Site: brandenburg
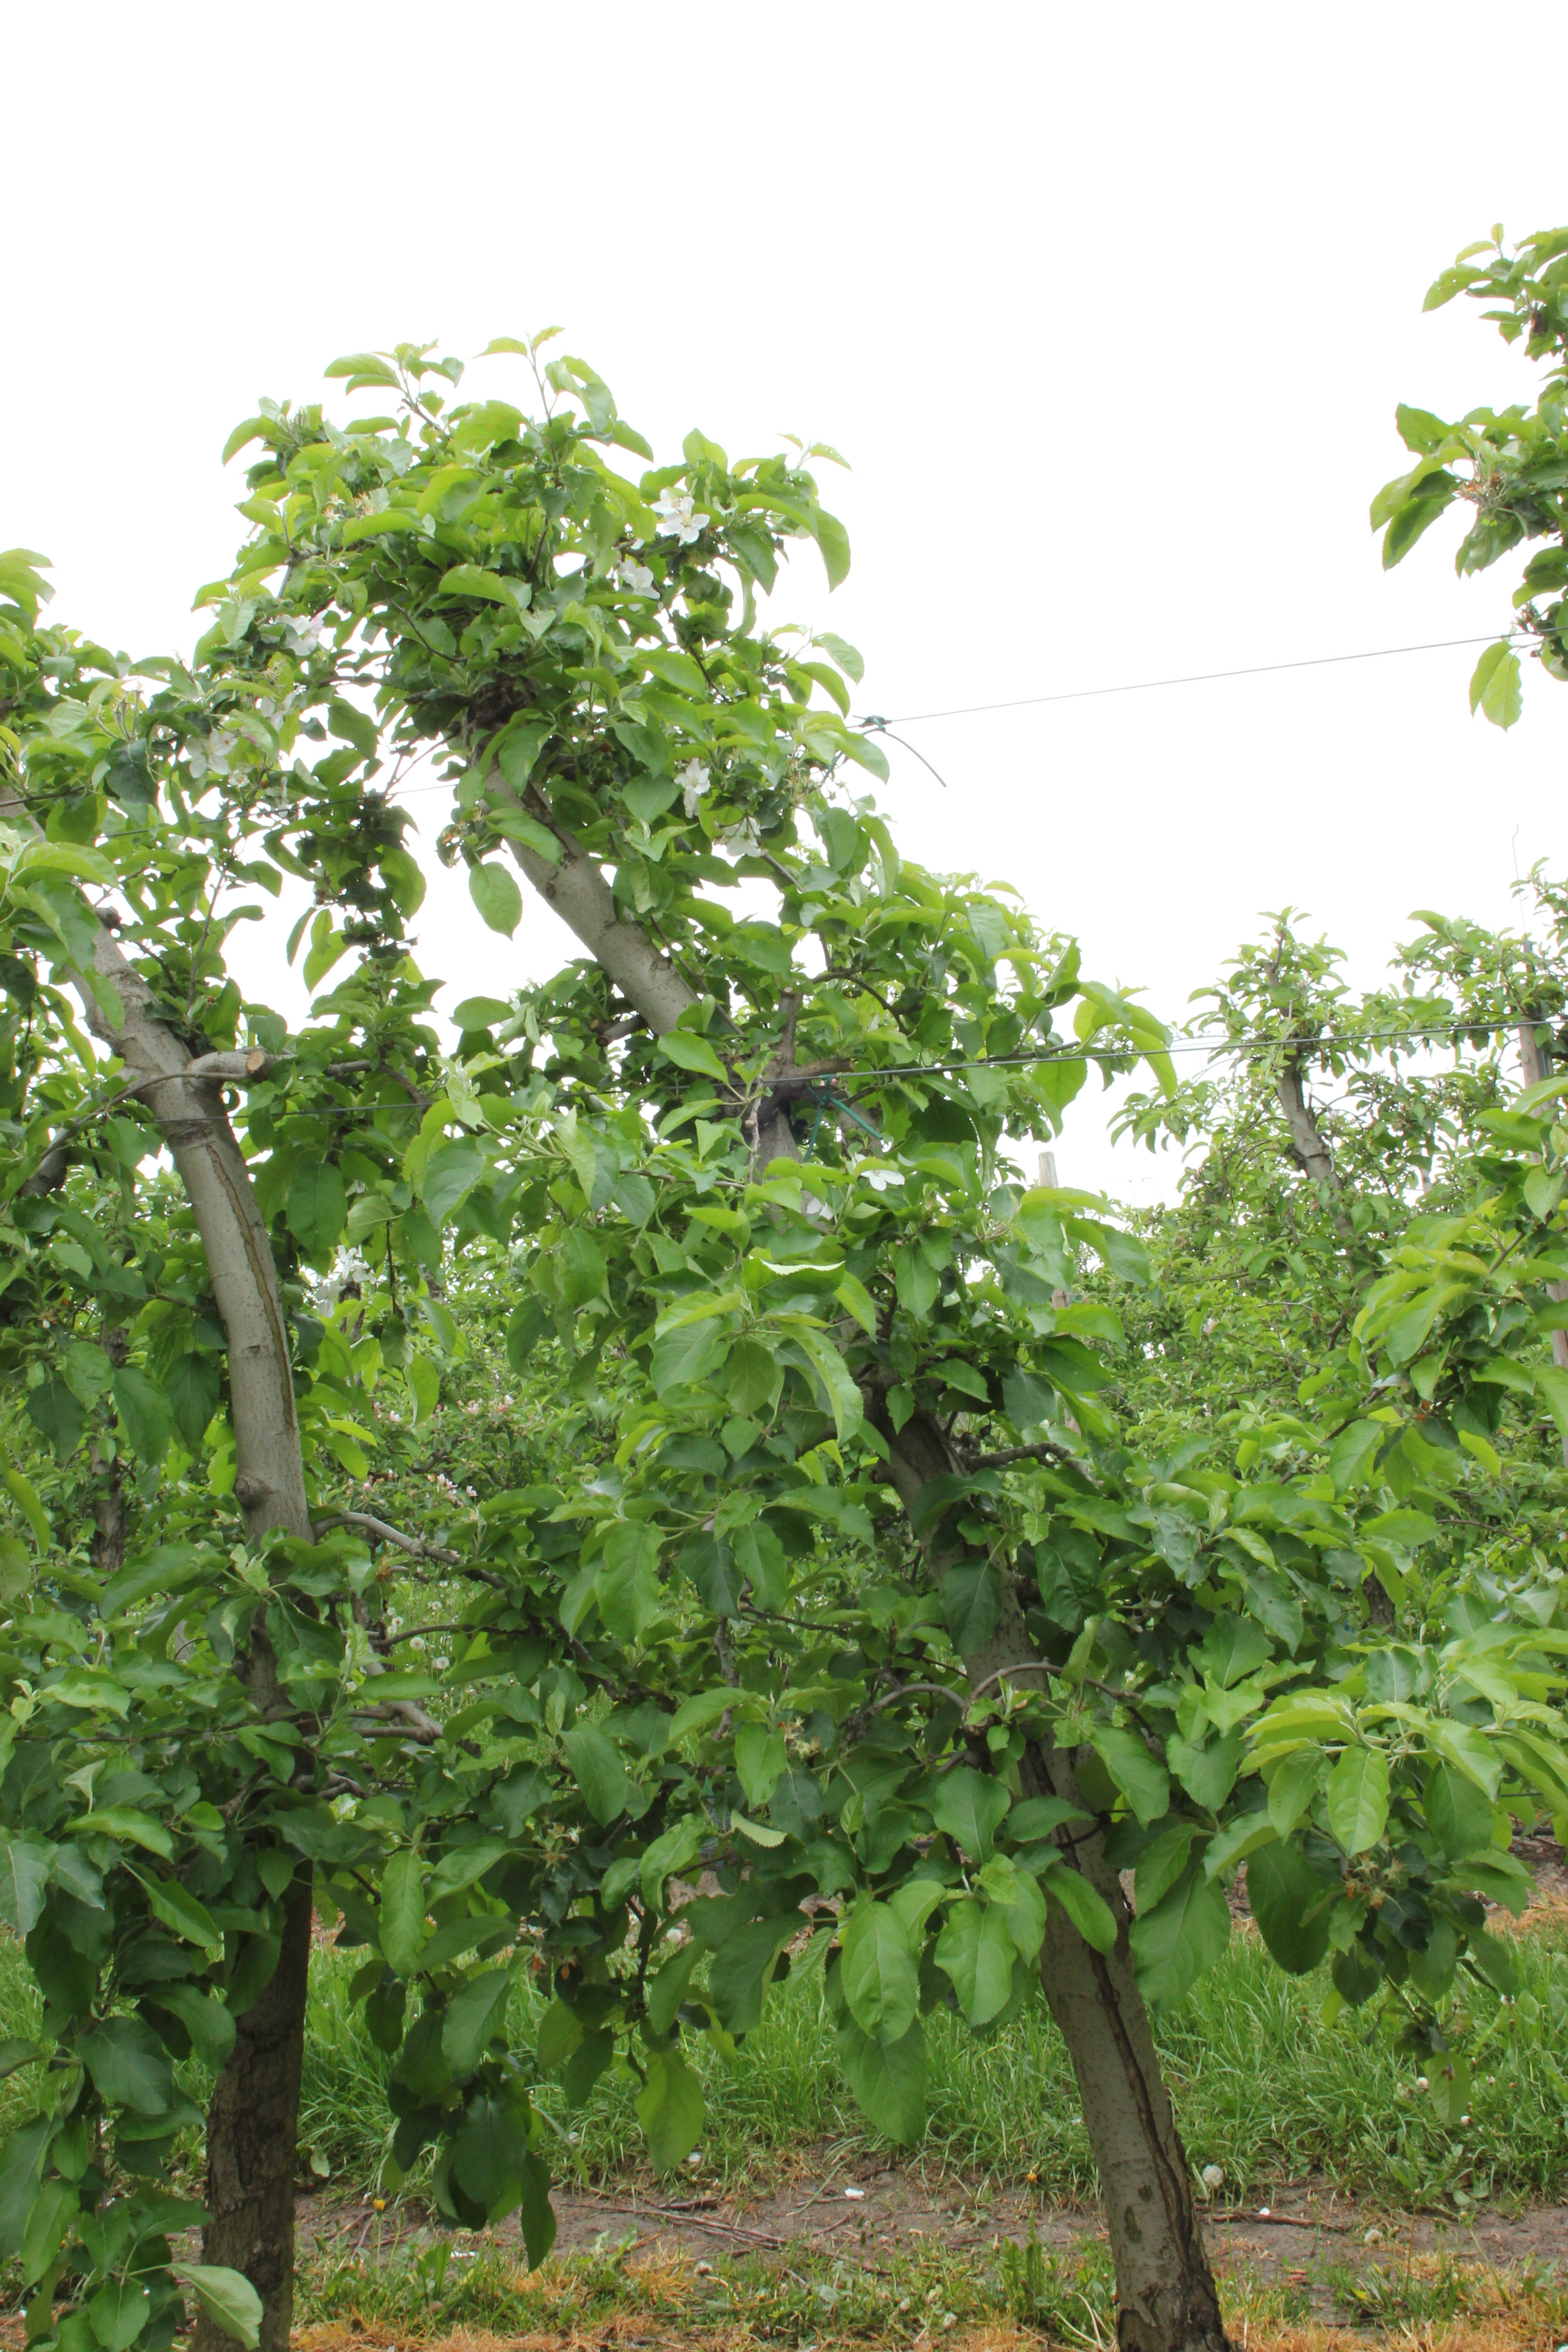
Growth stage (BBCH 67): Flowering